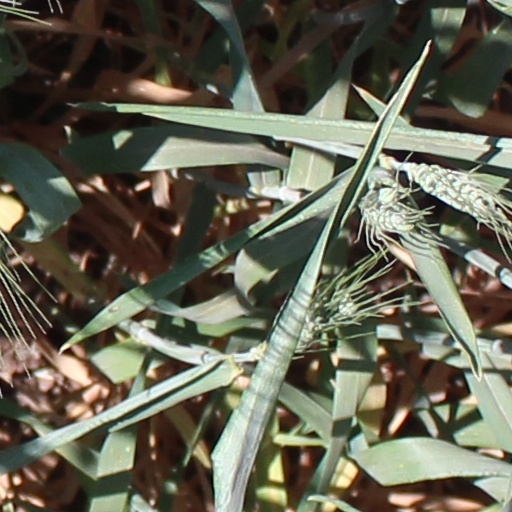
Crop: wheat